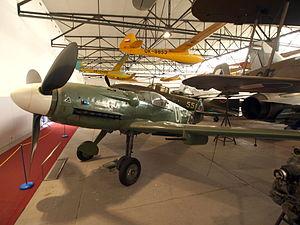
Le Messerschmitt Bf 109 était un avion de chasse allemand de la Seconde Guerre mondiale. C'était l'un des premiers vrais chasseurs modernes de l'époque, apportant quelques nouveautés intéressantes, telles qu'une construction monocoque « tout-en-métal », une verrière fermée et un train d'atterrissage rétractable.
Le Musée de l'aviation de Prague-Kbely est un musée praguois principalement consacré à l'histoire de l'aviation militaire et civile tchécoslovaque puis tchèque.
L'Avia S-199 est un avion de chasse construit après la Seconde Guerre mondiale par l'entreprise Avia, filiale des usines Škoda en Tchécoslovaquie. Construit à partir de plans et de pièces héritées des avions produits pour la Luftwaffe pendant l'occupation allemande. En dépit de nombreux problèmes techniques et de sa relative impopularité parmi les pilotes, le S-199 connut une certaine popularité en raison de son acquisition par l'armée de l'air israélienne naissante, au sein de laquelle il fut utilisé au cours de la guerre israélo-arabe de 1948-1949.